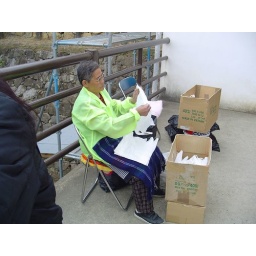
recyling plastic bags we wore as booties in the castle...